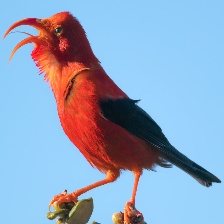
Species: IWI
Scientific name:  VESTIARIA COCCINEA.